Fascism

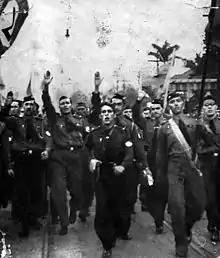
Integralists marching in Brazil

In 1919, Alceste De Ambris and futurist movement leader Filippo Tommaso Marinetti created "The Manifesto of the Italian Fasces of Combat". The Fascist Manifesto was presented on 6 June 1919 in the fascist newspaper and supported the creation of universal suffrage, including women's suffrage (the latter being realized only partly in late 1925, with all opposition parties banned or disbanded); proportional representation on a regional basis; government representation through a corporatist system of "National Councils" of experts, selected from professionals and tradespeople, elected to represent and hold legislative power over their respective areas, including labour, industry, transportation, public health, and communications, among others; and abolition of the Senate of the Kingdom of Italy. The Fascist Manifesto supported the creation of an eight-hour work day for all workers, a minimum wage, worker representation in industrial management, equal confidence in labour unions as in industrial executives and public servants, reorganization of the transportation sector, revision of the draft law on invalidity insurance, reduction of the retirement age from 65 to 55, a strong progressive tax on capital, confiscation of the property of religious institutions and abolishment of bishoprics, and revision of military contracts to allow the government to seize 85% of profits. It also called for the fulfillment of expansionist aims in the Balkans and other parts of the Mediterranean, the creation of a short-service national militia to serve defensive duties, nationalization of the armaments industry, and a foreign policy designed to be peaceful but also competitive.